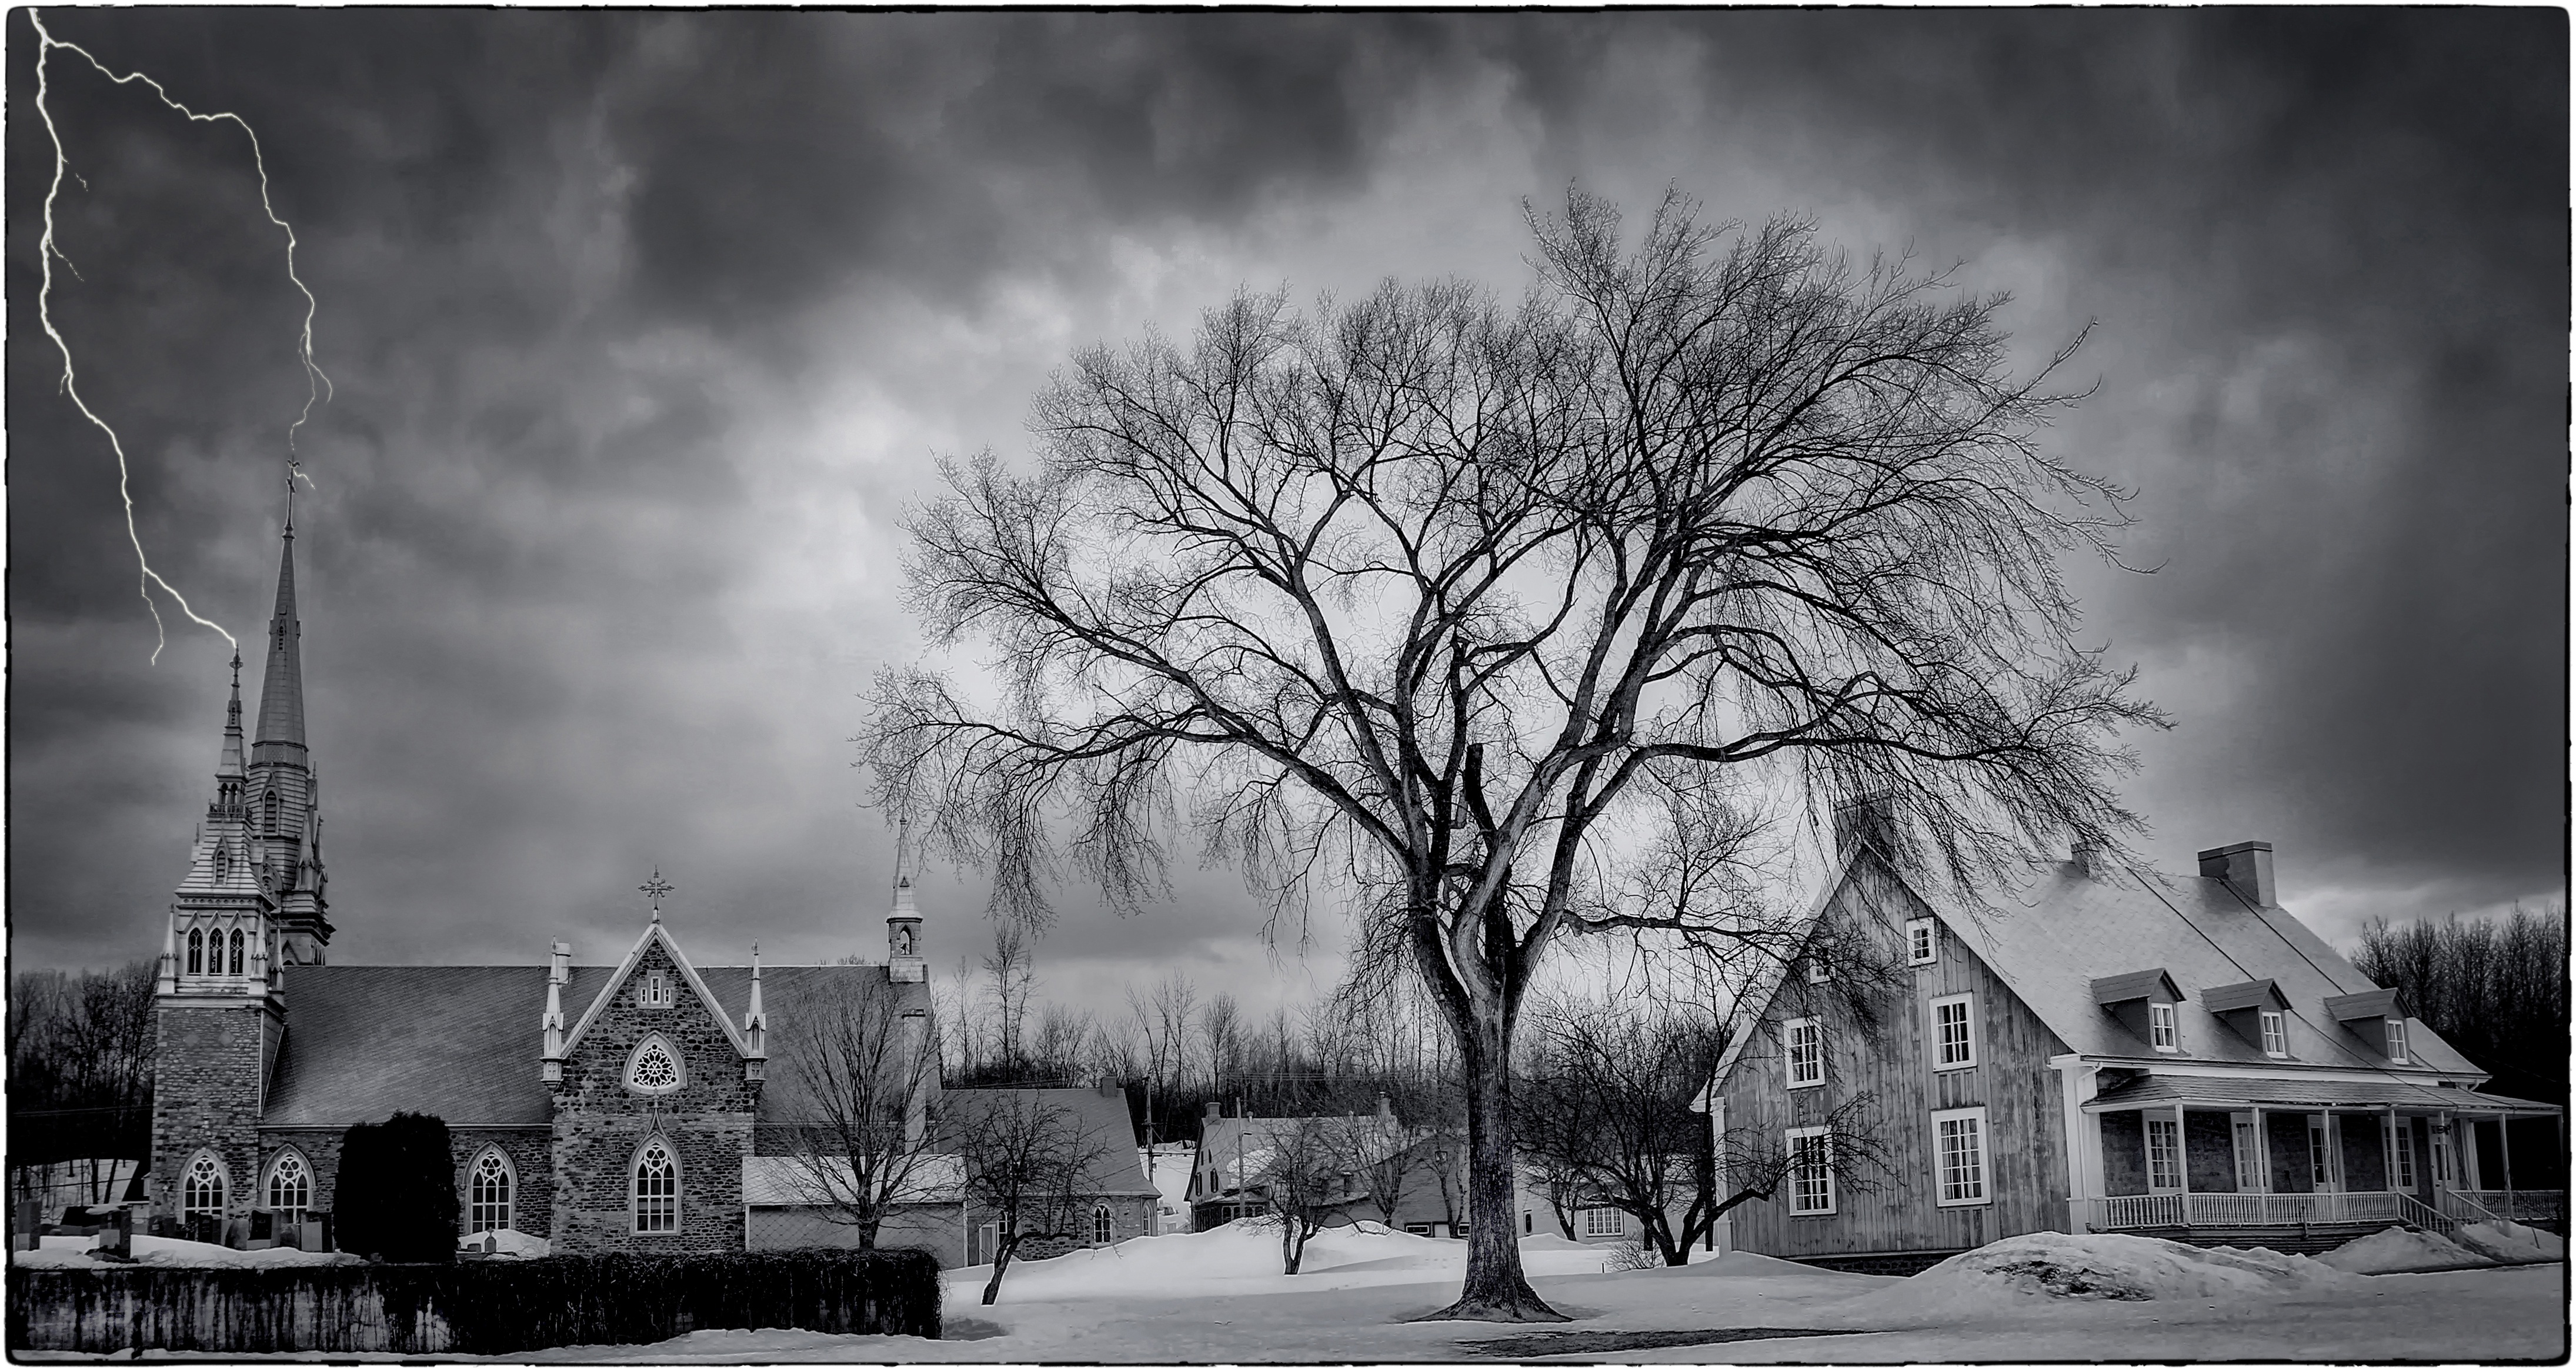
landscape, tree, snow, winter, light, cloud, black and white, sky, skyline, photography, house, morning, cityscape, dark, weather, darkness, church, monochrome, lightning, lights, photograph, gloomy, god, presbytery, anger, monochrome photography, atmospheric phenomenon